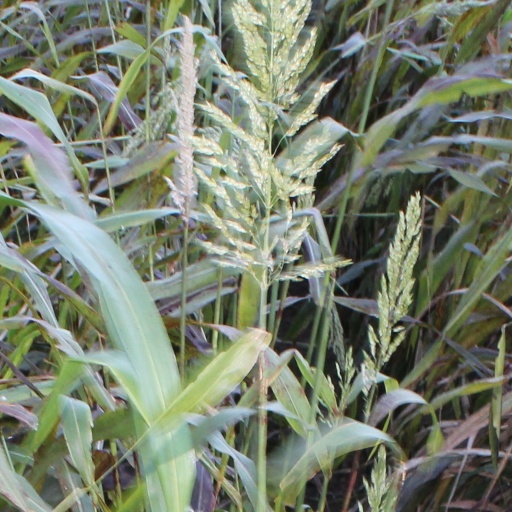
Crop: sorghum